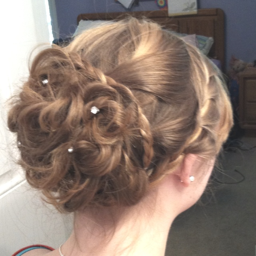
i did some hair for prom .